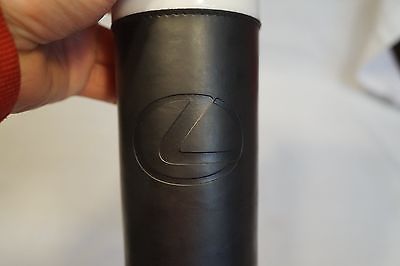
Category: mug